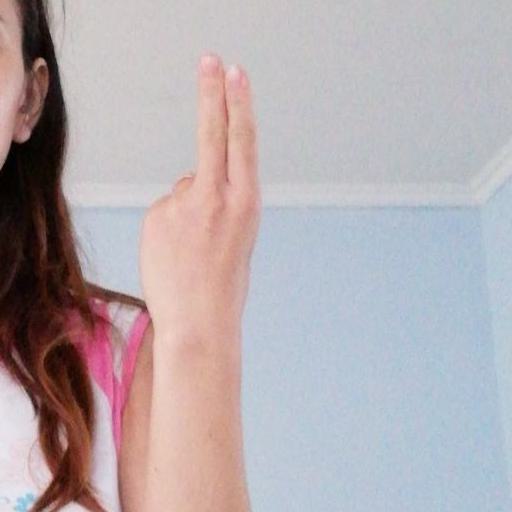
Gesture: two_up_inverted